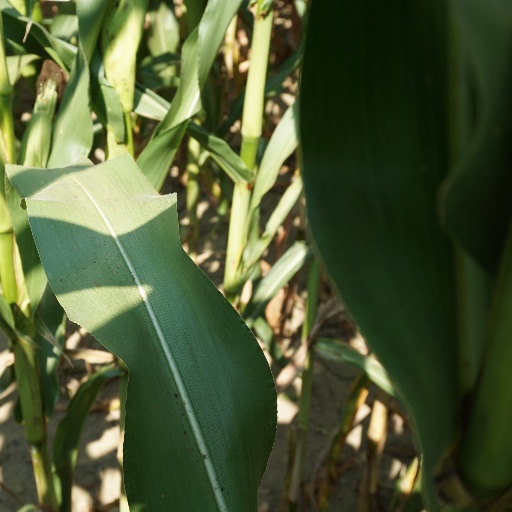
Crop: maize; corn